Inveraray Jail

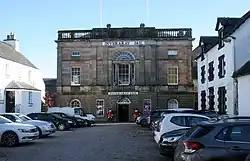
Inveraray Jail

Inveraray Jail is a former prison and courthouse in Church Square, Inveraray, Argyll and Bute, Scotland. It was built in 1820 and is a Category A listed building. The prison closed in 1889 but the building remained in use as a courthouse until the mid-twentieth century, in which time it was also used for some meetings of Argyll County Council. Since 1989 it has been a museum.